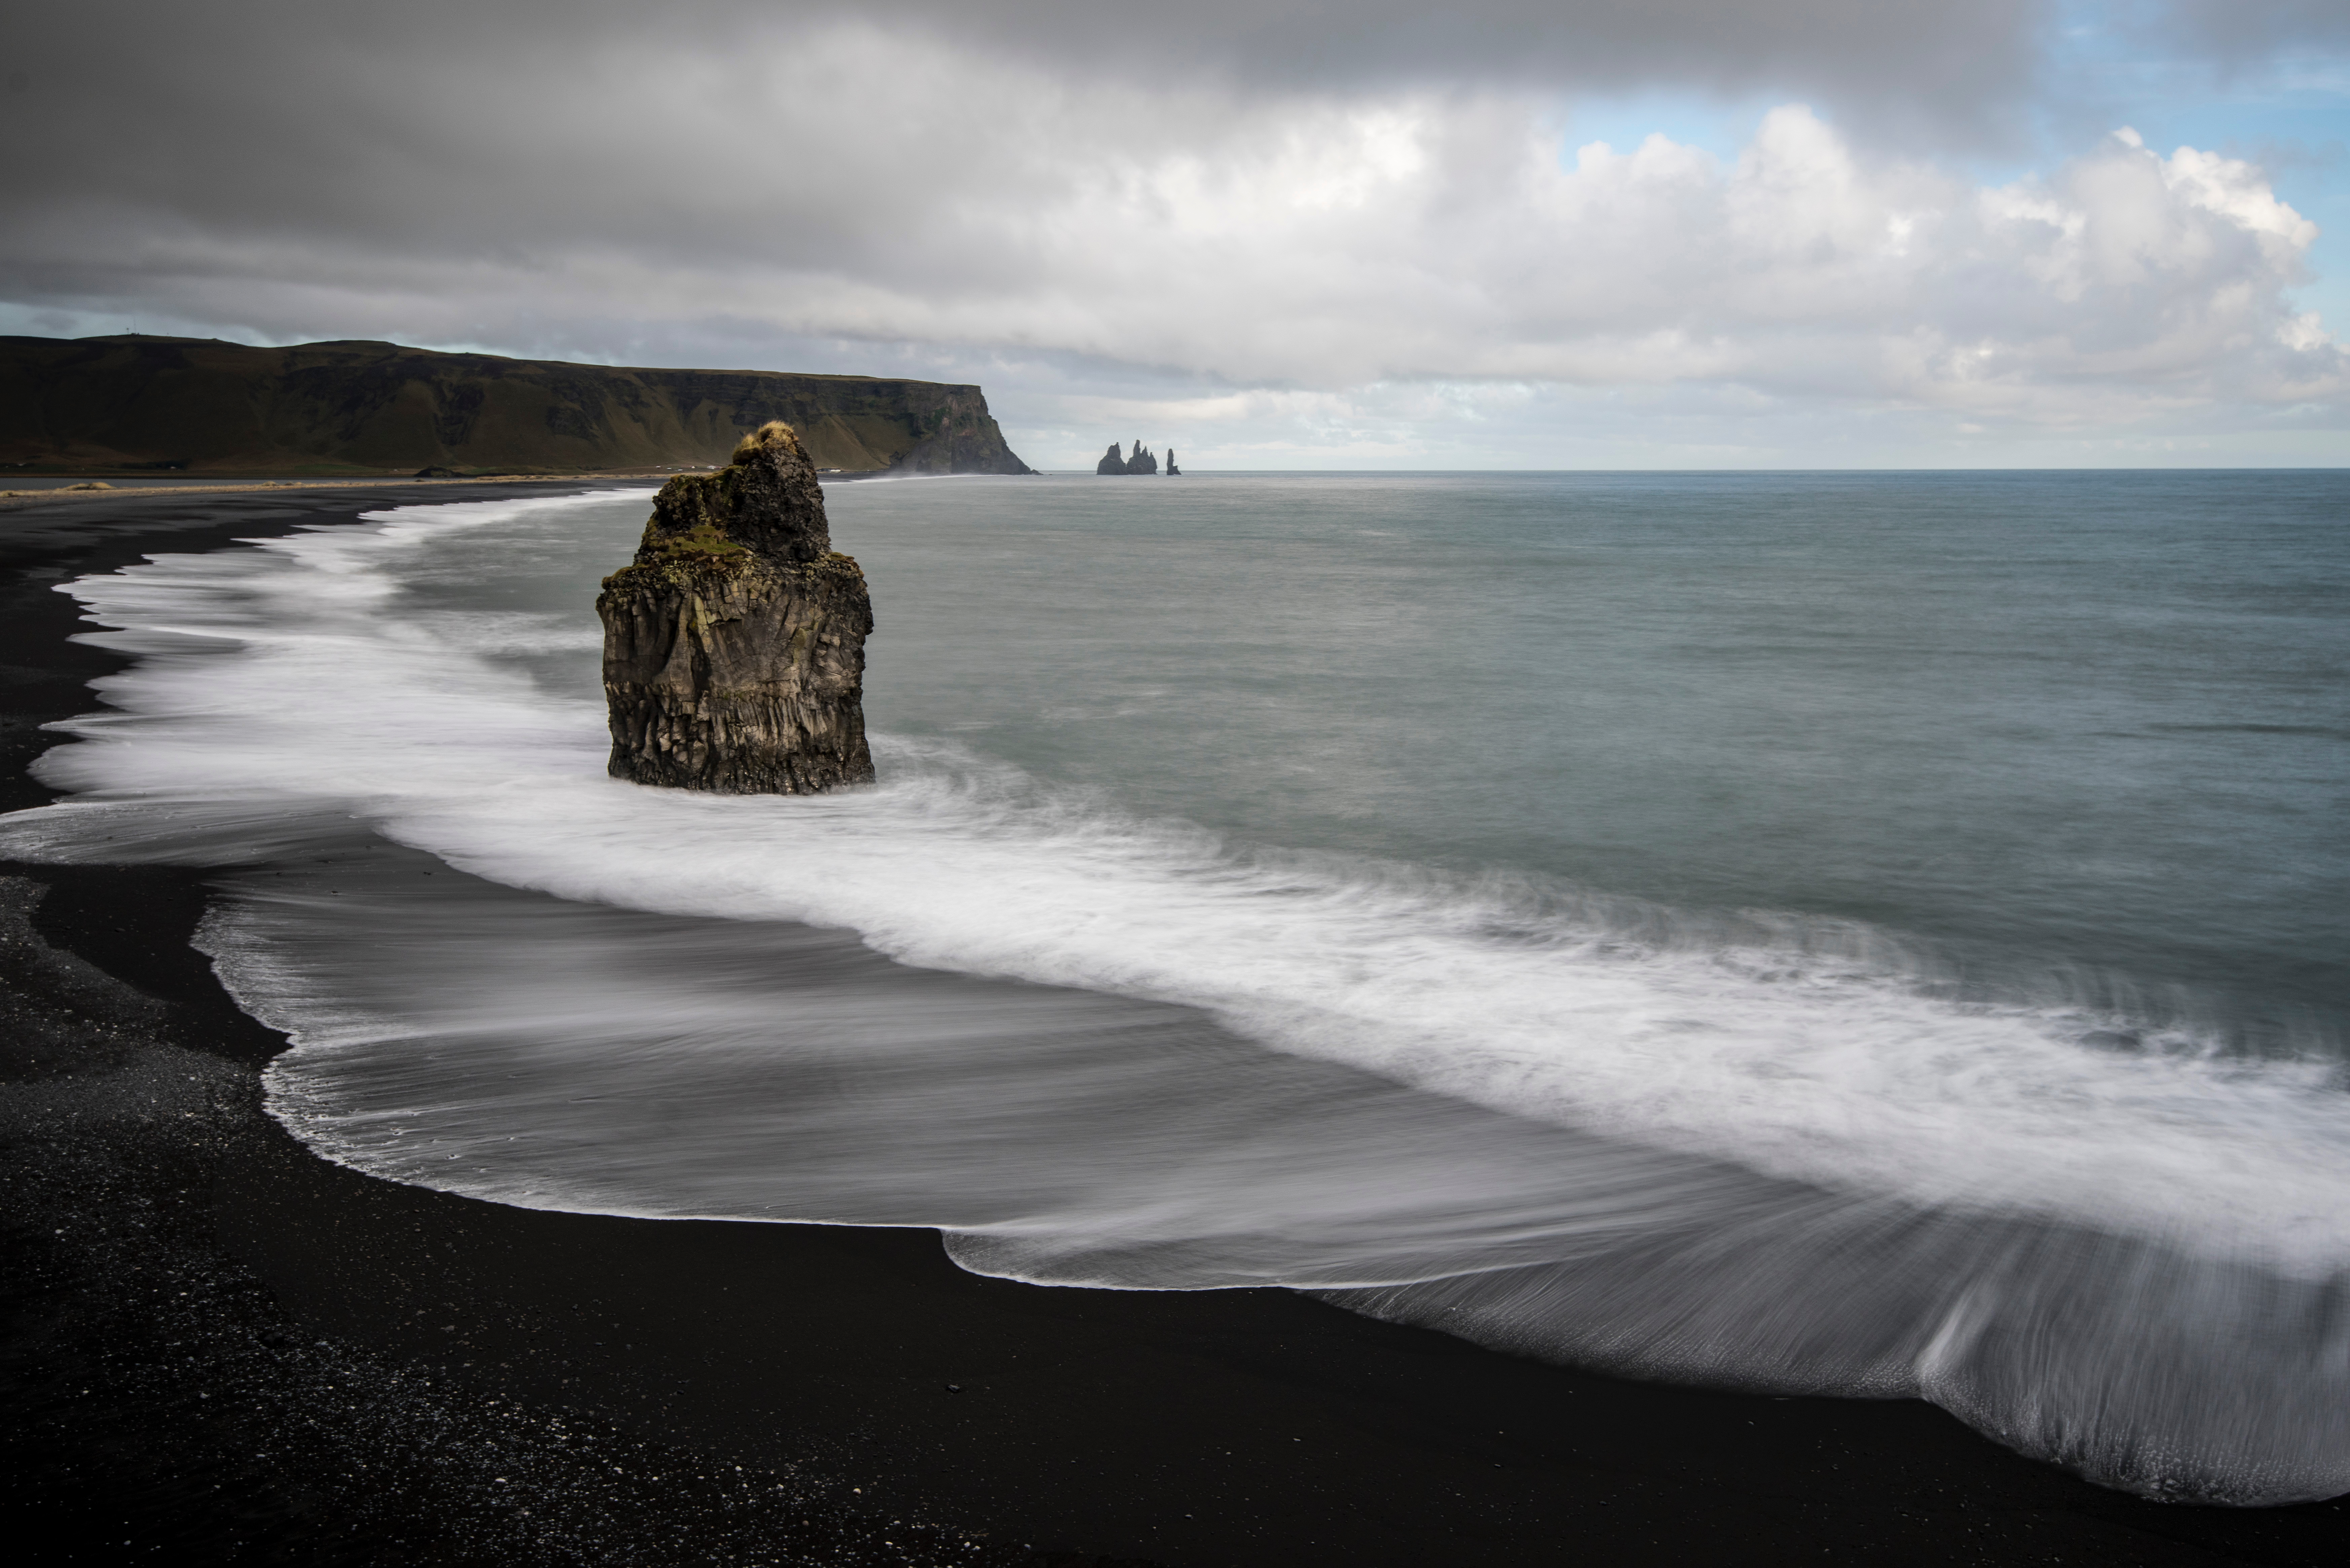
beach, sea, coast, water, rock, ocean, horizon, cloud, shore, wave, cliff, ice, reflection, bay, terrain, material, body of water, cape, vik, wind wave